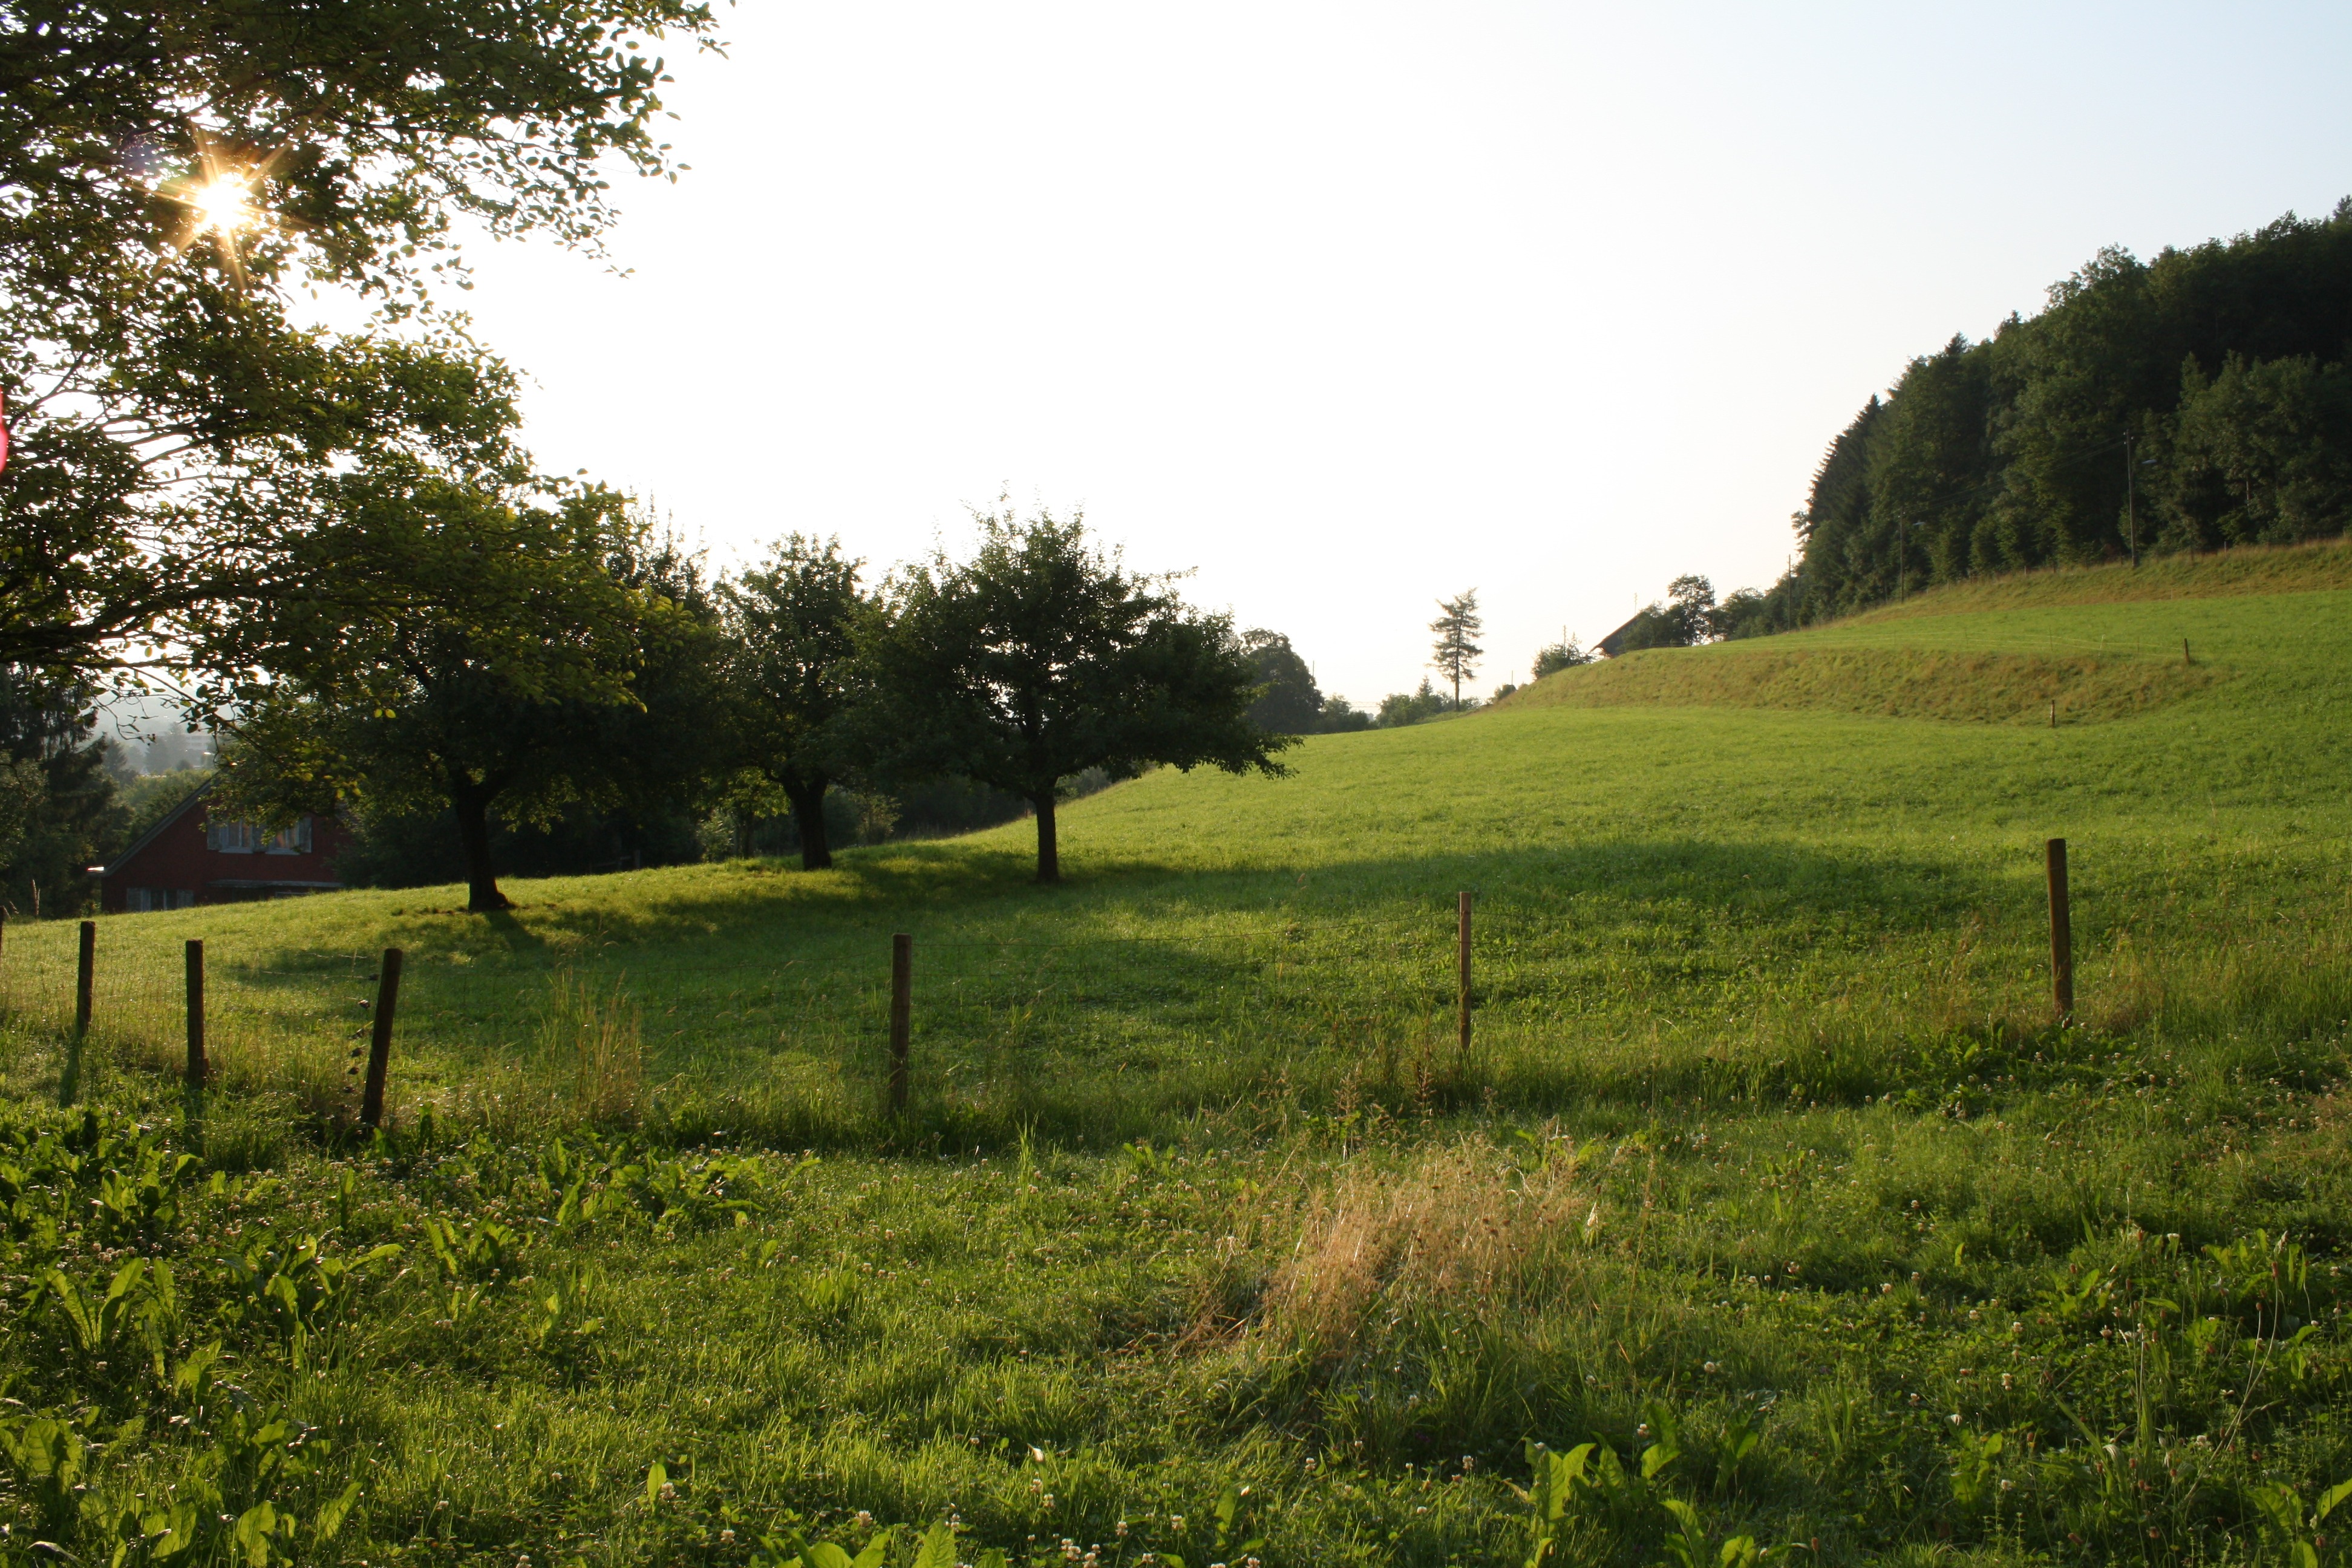
landscape, tree, nature, grass, structure, sun, field, farm, lawn, meadow, prairie, sunlight, morning, hill, green, pasture, agriculture, plain, grassland, plantation, habitat, rural area, natural environment